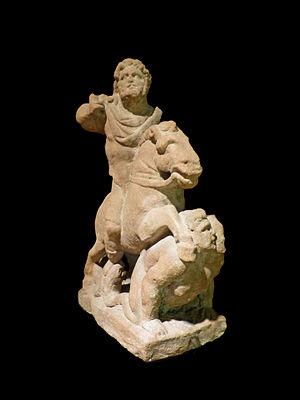
Musée historique de Haguenau (Bas-Rhin)
Le Musée historique de Haguenau est un musée situé dans la ville éponyme du département du Bas-Rhin.